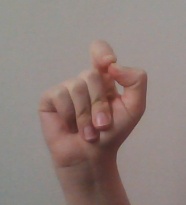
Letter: fa